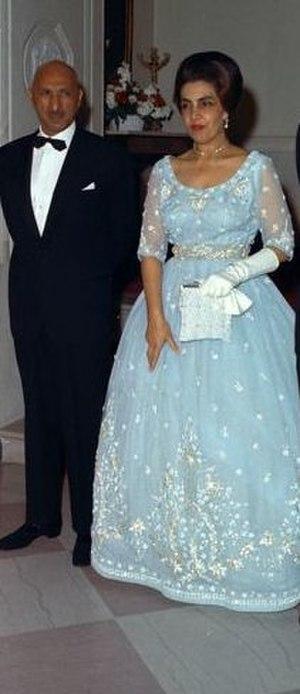
La Bégum Humaira était reine d'Afghanistan de 1933 à 1973, épouse du roi Mohammad Zaher Shah.